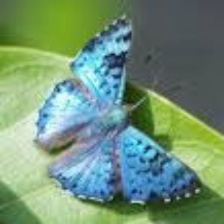
Species: GLITTERING SAPPHIRE